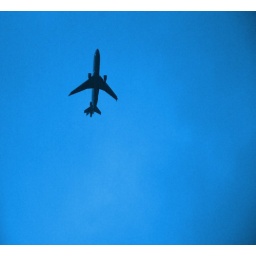
plane flying over our car in Frankfurt